Wilhelm Reich

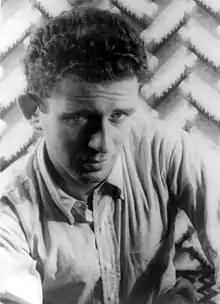
Norman Mailer owned several orgone accumulators.

According to Turner, the injunction triggered a further deterioration in Reich's mental health. From at least early 1954, he came to believe that the planet was under attack by UFOs, which he called "energy alphas". He said he often saw them flying over Orgonon, shaped like thin cigars with windows, leaving streams of black Deadly Orgone Radiation in their wake, which he believed the aliens were scattering to destroy the Earth.